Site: brandenburg
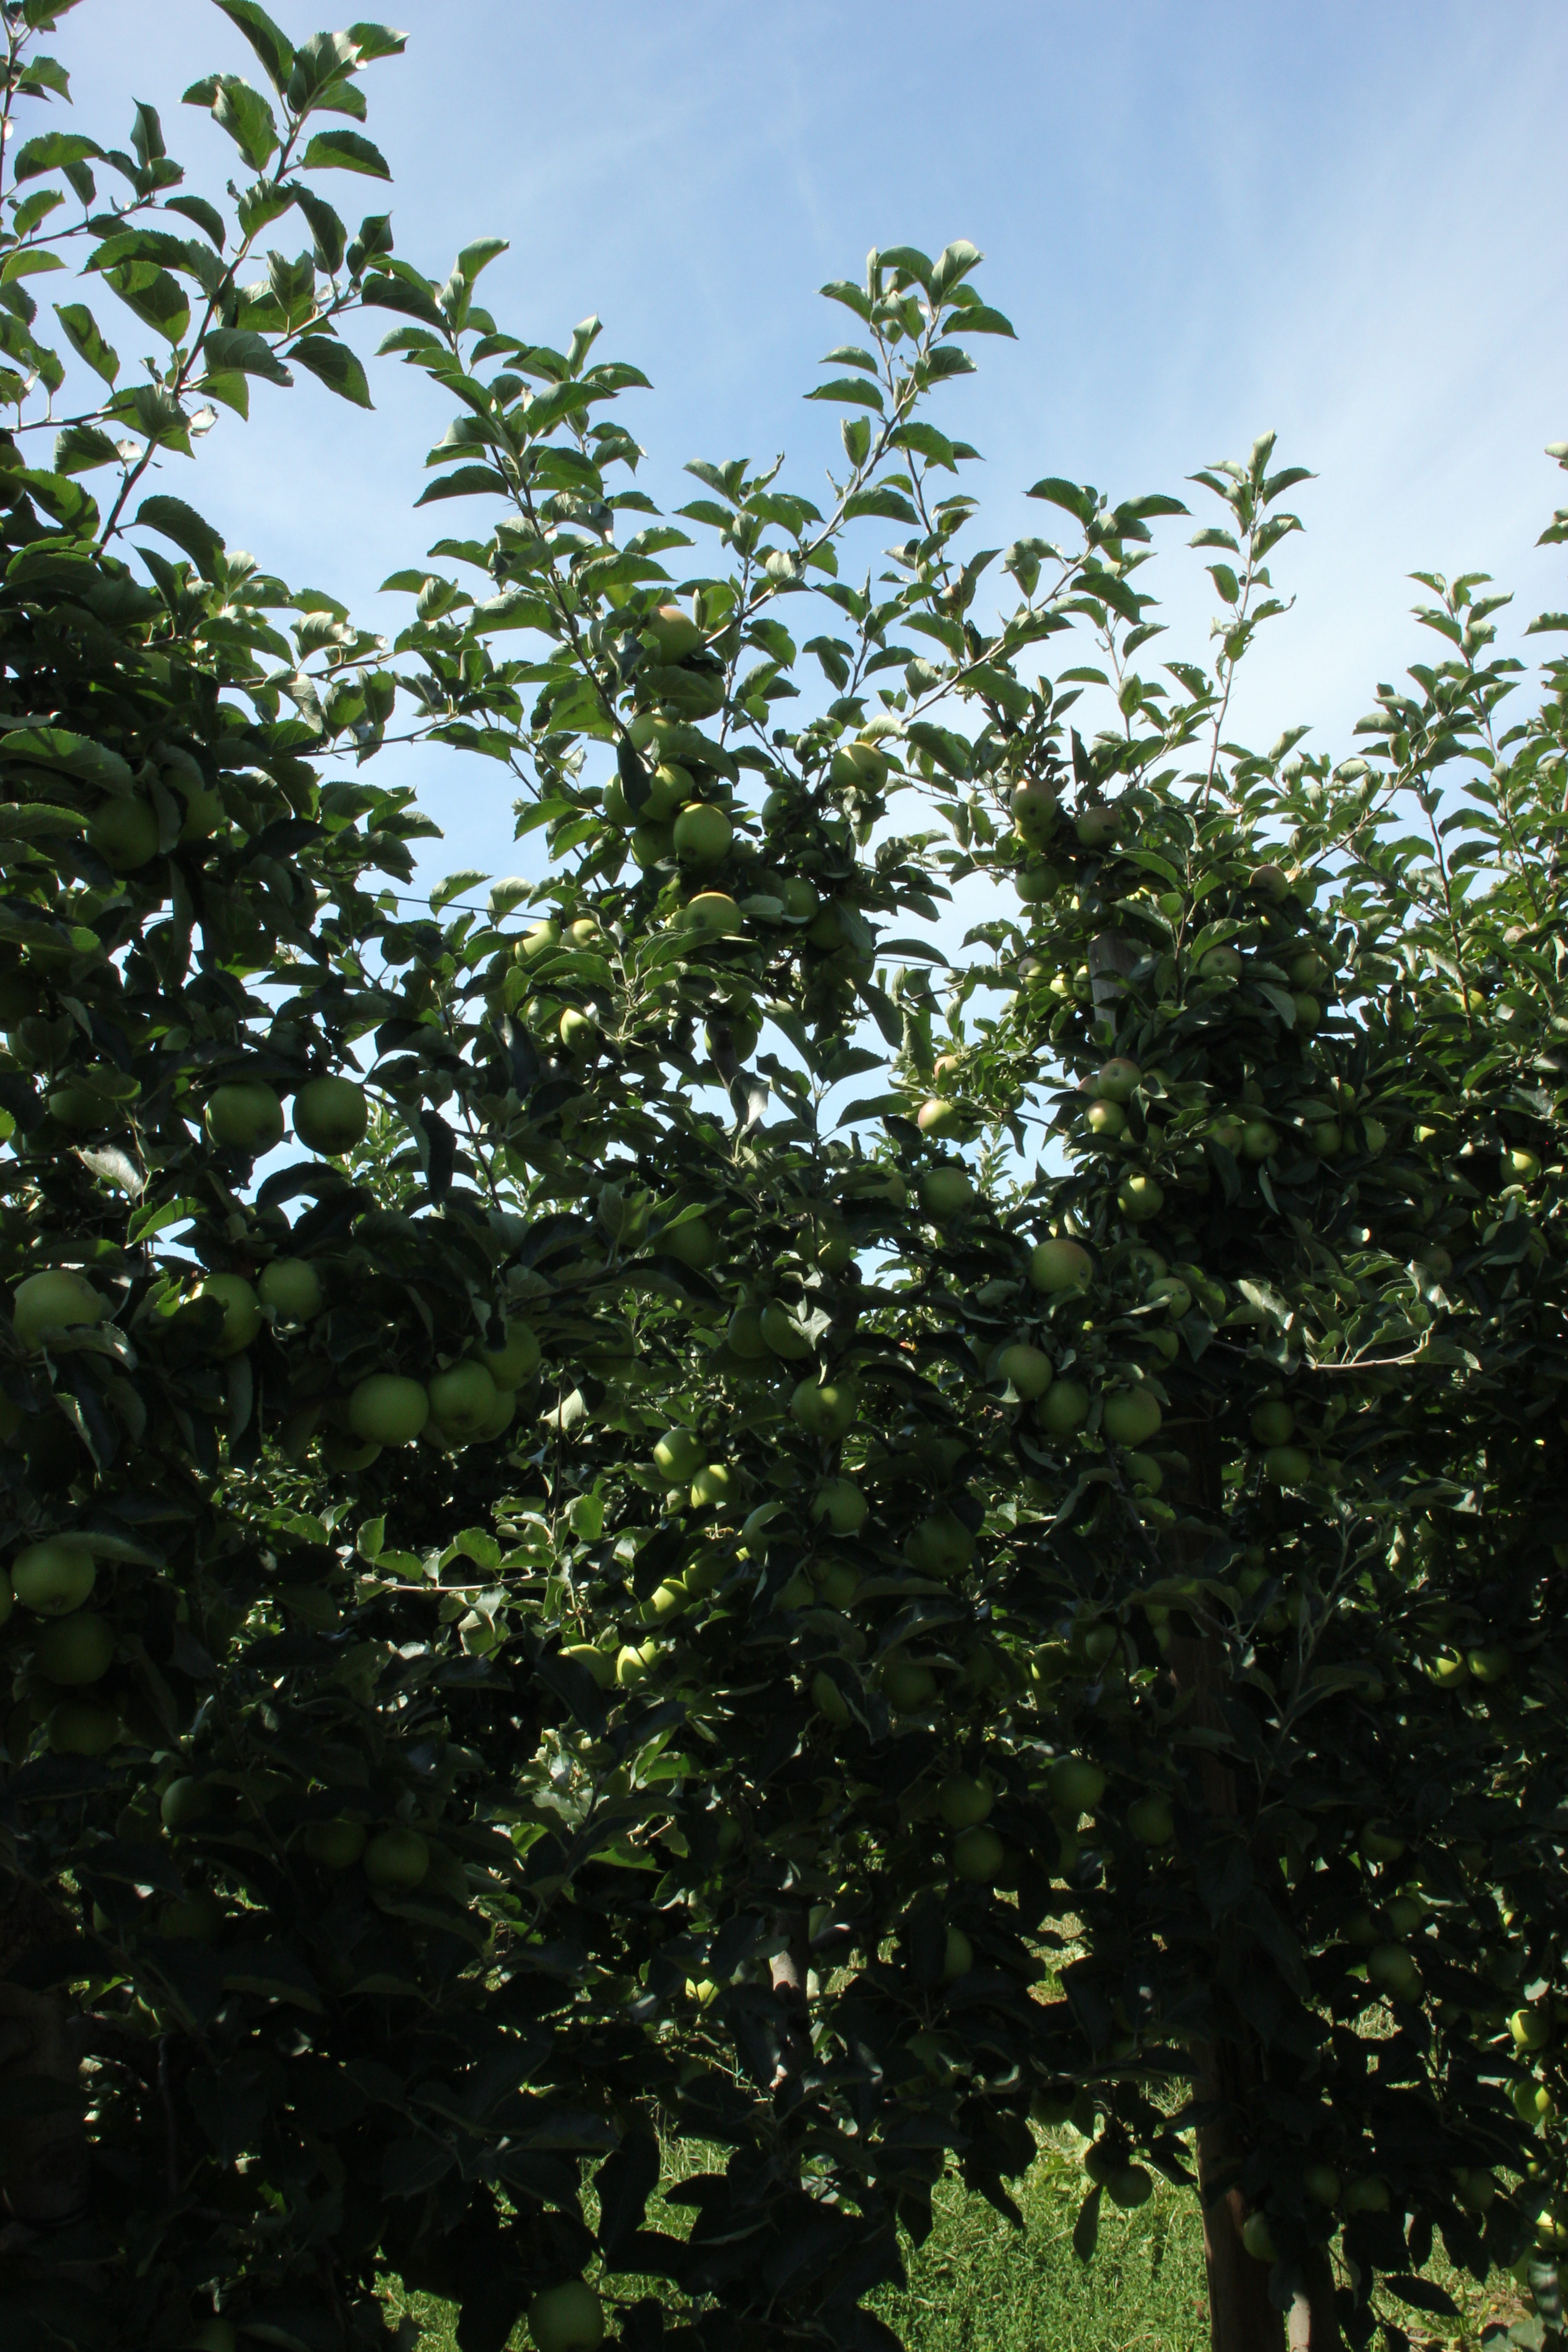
Growth stage (BBCH 77): Development of fruit